Prandtl–Glauert singularity

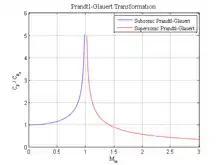
Plot of the Prandtl–Glauert transformation as a function of Mach number. Notice the infinite limit at Mach 1.

The Prandtl–Glauert transformation is found by linearizing the potential equations associated with compressible, inviscid flow. For two-dimensional flow, the linearized pressures in such a flow are equal to those found from incompressible flow theory multiplied by a correction factor. This correction factor is given below: